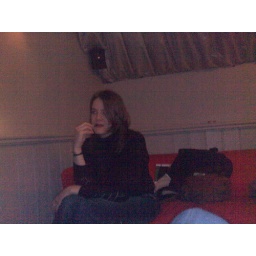
Vicky sitting in a sofa